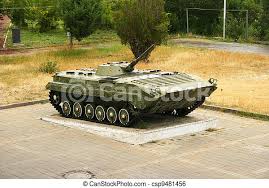
Label: BMP-1